Bandra Kurla Complex high-speed railway station

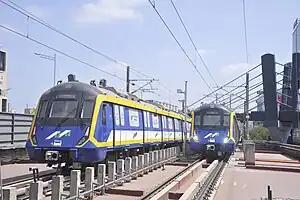
Trains of Line 2 (Yellow Line) of Mumbai Metro

The nearest metro stations after this station's completion will be Bandra, Income Tax Office, ILFS, BKC and MTNL metro stations of the Yellow and Aqua lines of Mumbai Metro, all of which are also under construction on the Bandra Kurla Complex road.